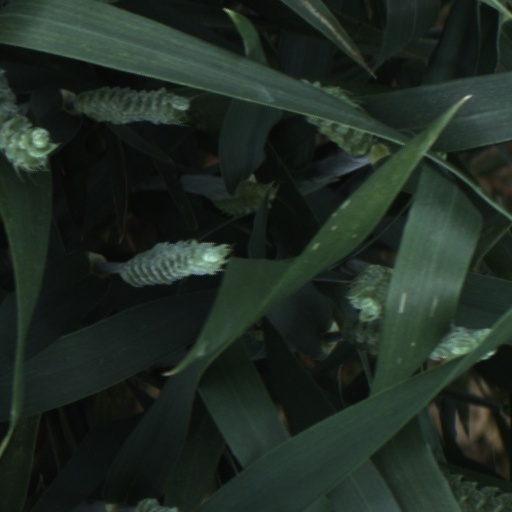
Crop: wheat